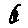
Label: 6